Battle of Tsushima

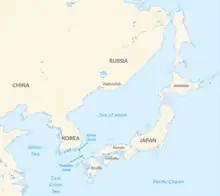
Map of the Korea Strait and Tsushima Strait, either side of the Tsushima Islands.

The draught of the newer battleships, which had proven to be considerably greater than designed, preventing their passage through the Suez Canal caused the fleet to separate after leaving Tangier on 3 November 1904. The newer battleships, cruisers, fast auxiliaries and the destroyers for protection, proceeded around the Cape of Good Hope under the command of Admiral Rozhestvensky while the older battleships and cruisers made their way through the Suez Canal under the command of Admiral von Fölkersahm. They planned to rendezvous in Madagascar, and both sections of the fleet successfully completed this part of the voyage. The longer journey around Africa took a toll on the Russian crews under Rozhestvensky, "who had never experienced such a different climate or such a long time at sea" as "conditions on the ships deteriorated, and disease and respiratory issues killed a number of sailors". The voyage took half a year in rough seas, with difficulty obtaining coal for refueling – as the warships could not legally enter the ports of neutral nations – and the morale of the crews plummeted. The Russians needed of coal and 30 to 40 re-coaling sessions to reach French Indochina (now Vietnam), and coal was provided by 60 colliers from the Hamburg-Amerika Line. By April and May 1905 the reunited fleet had anchored at Cam Ranh Bay in French Indochina.